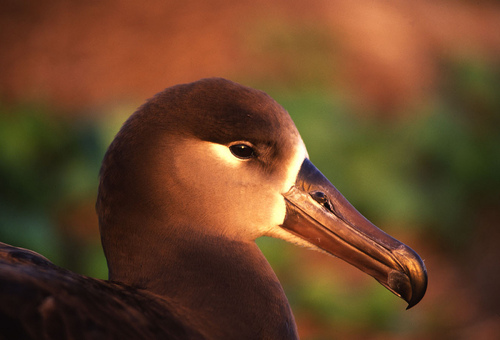
a brown bird with white on the supercillary and a brown bill
this interesting bird has a long beak that is curved at it's end, and soft white and brown colored feathers.
a big brown bird with a brownish beak.
this bird has a long curved bill, and dark brown plumage with white accents beneath the eyes.
this bird has a brown crown and a long bill.
this bird is brown with white and has a long, pointy beak.
this bird has a long neck and has a long black billa dark grey bird with a large black bill.
a bird with a large rounded beak, a dark nape, and a light cheek patch.
this bird has wings that are brown and has a long neck
Species: Black Footed Albatross